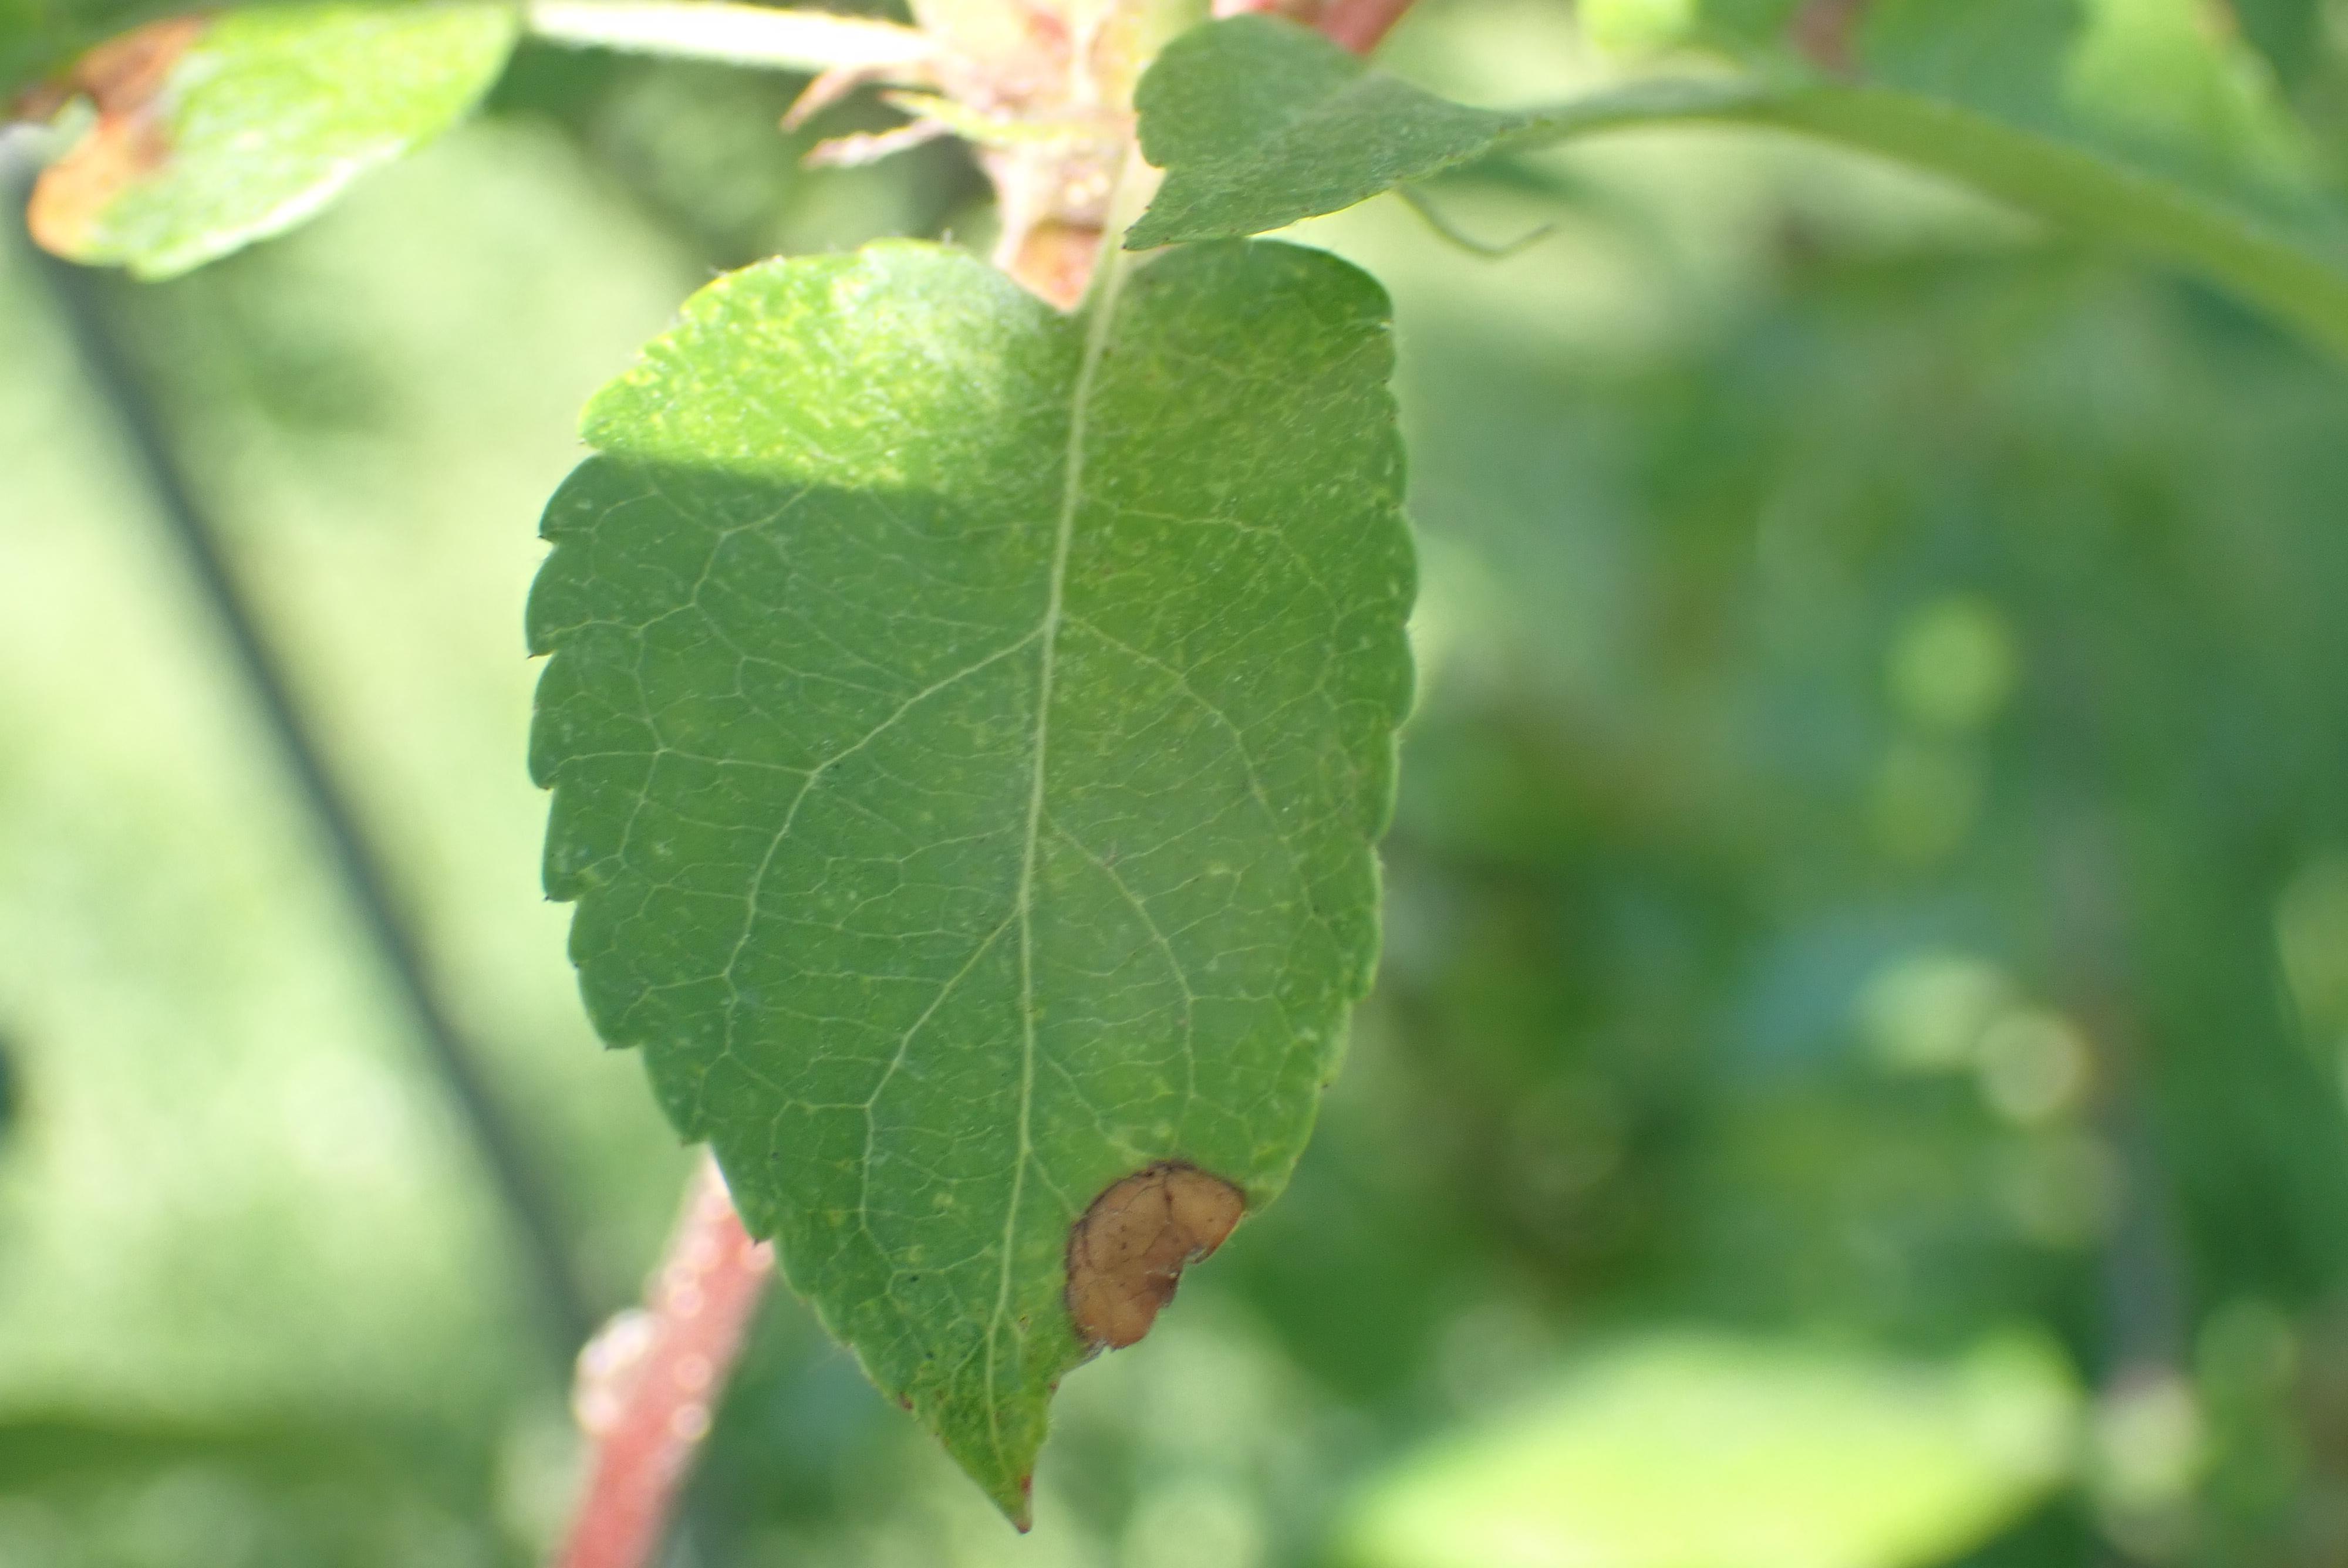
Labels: frog_eye_leaf_spot